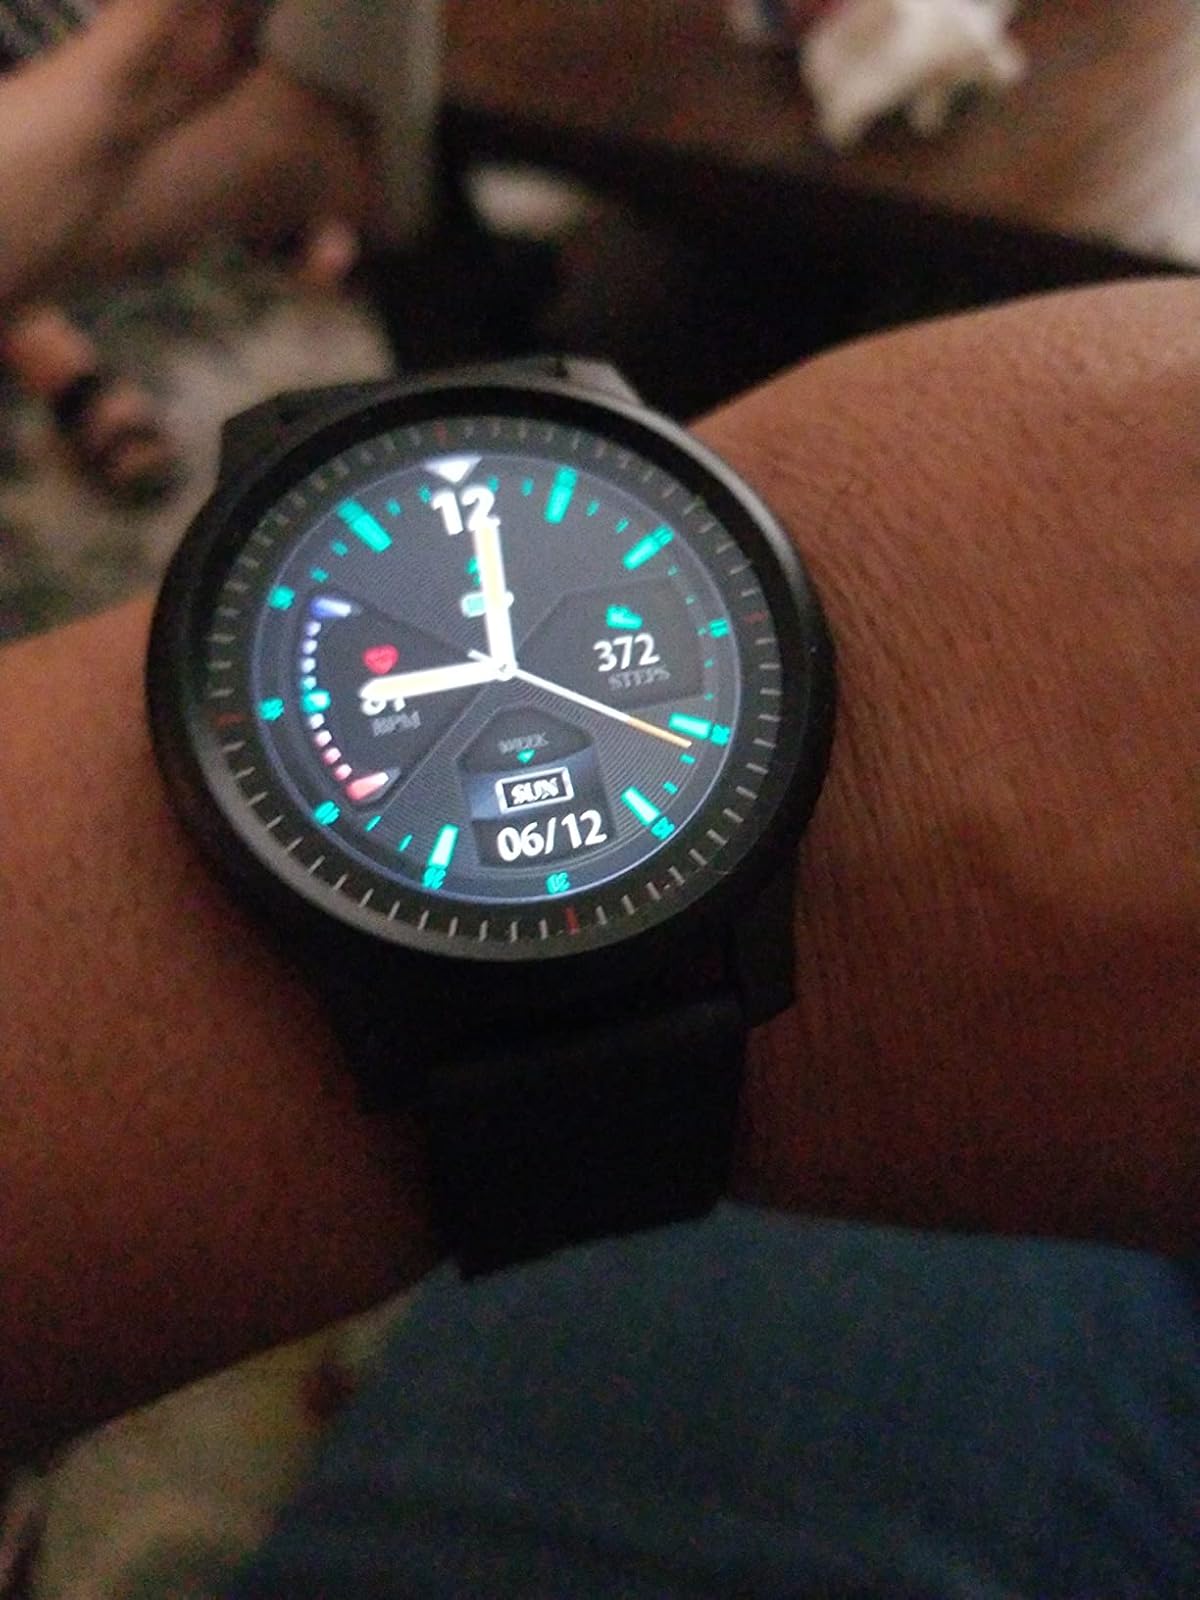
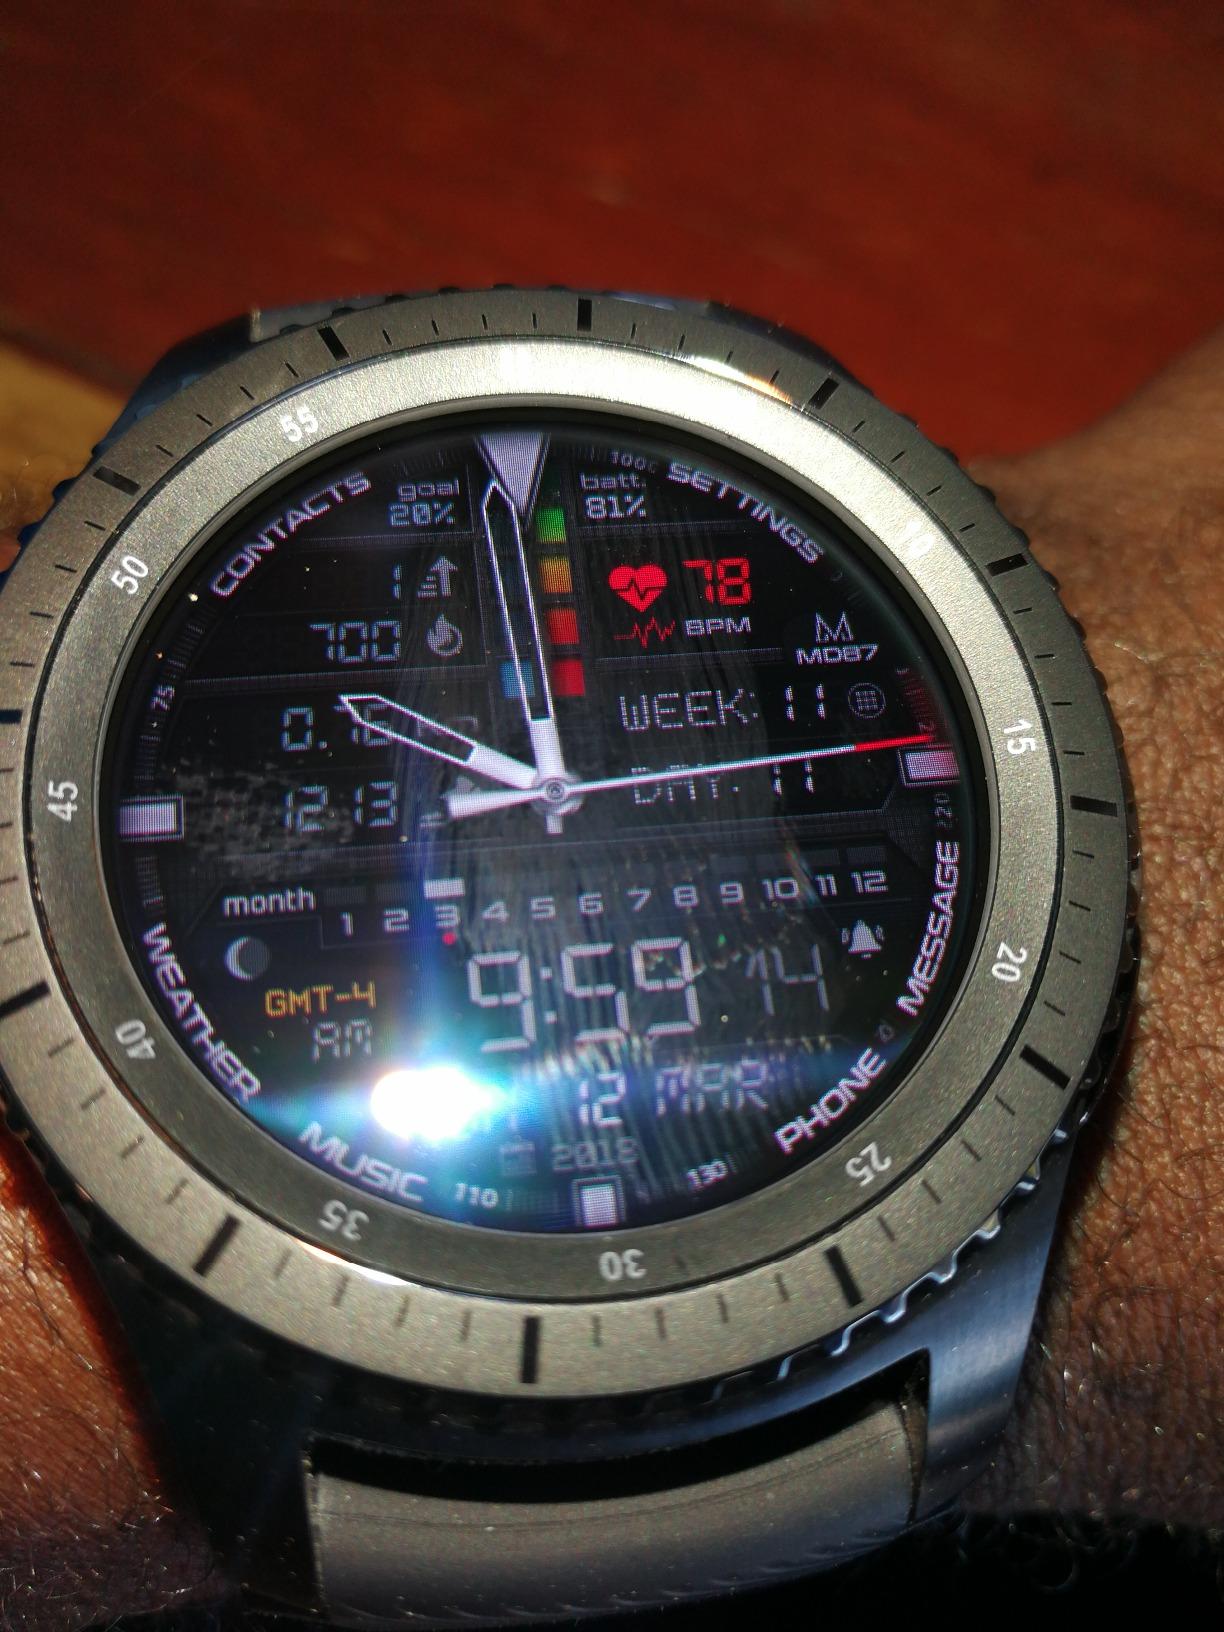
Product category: smartwatch
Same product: no